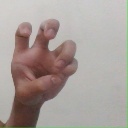
अक्षर: छ